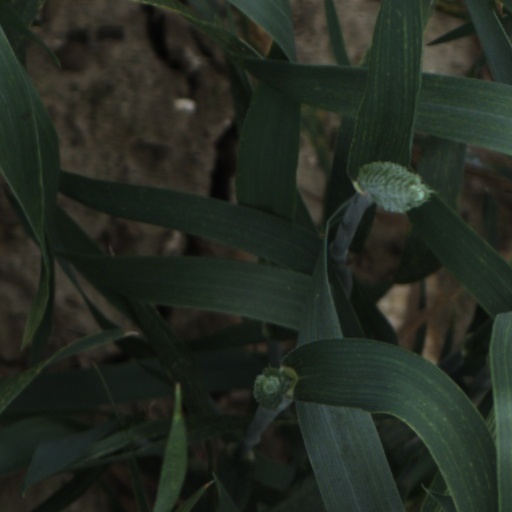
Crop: wheat